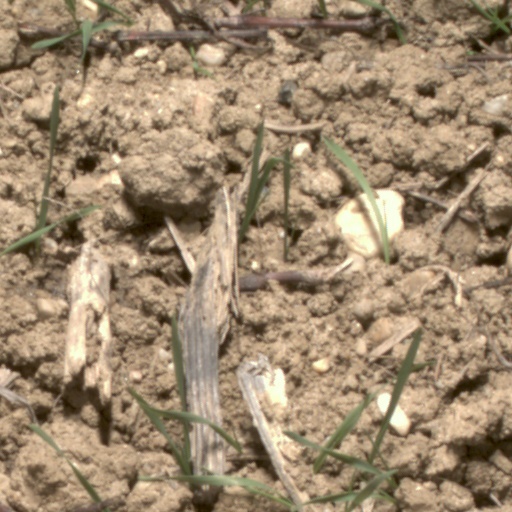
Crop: wheat